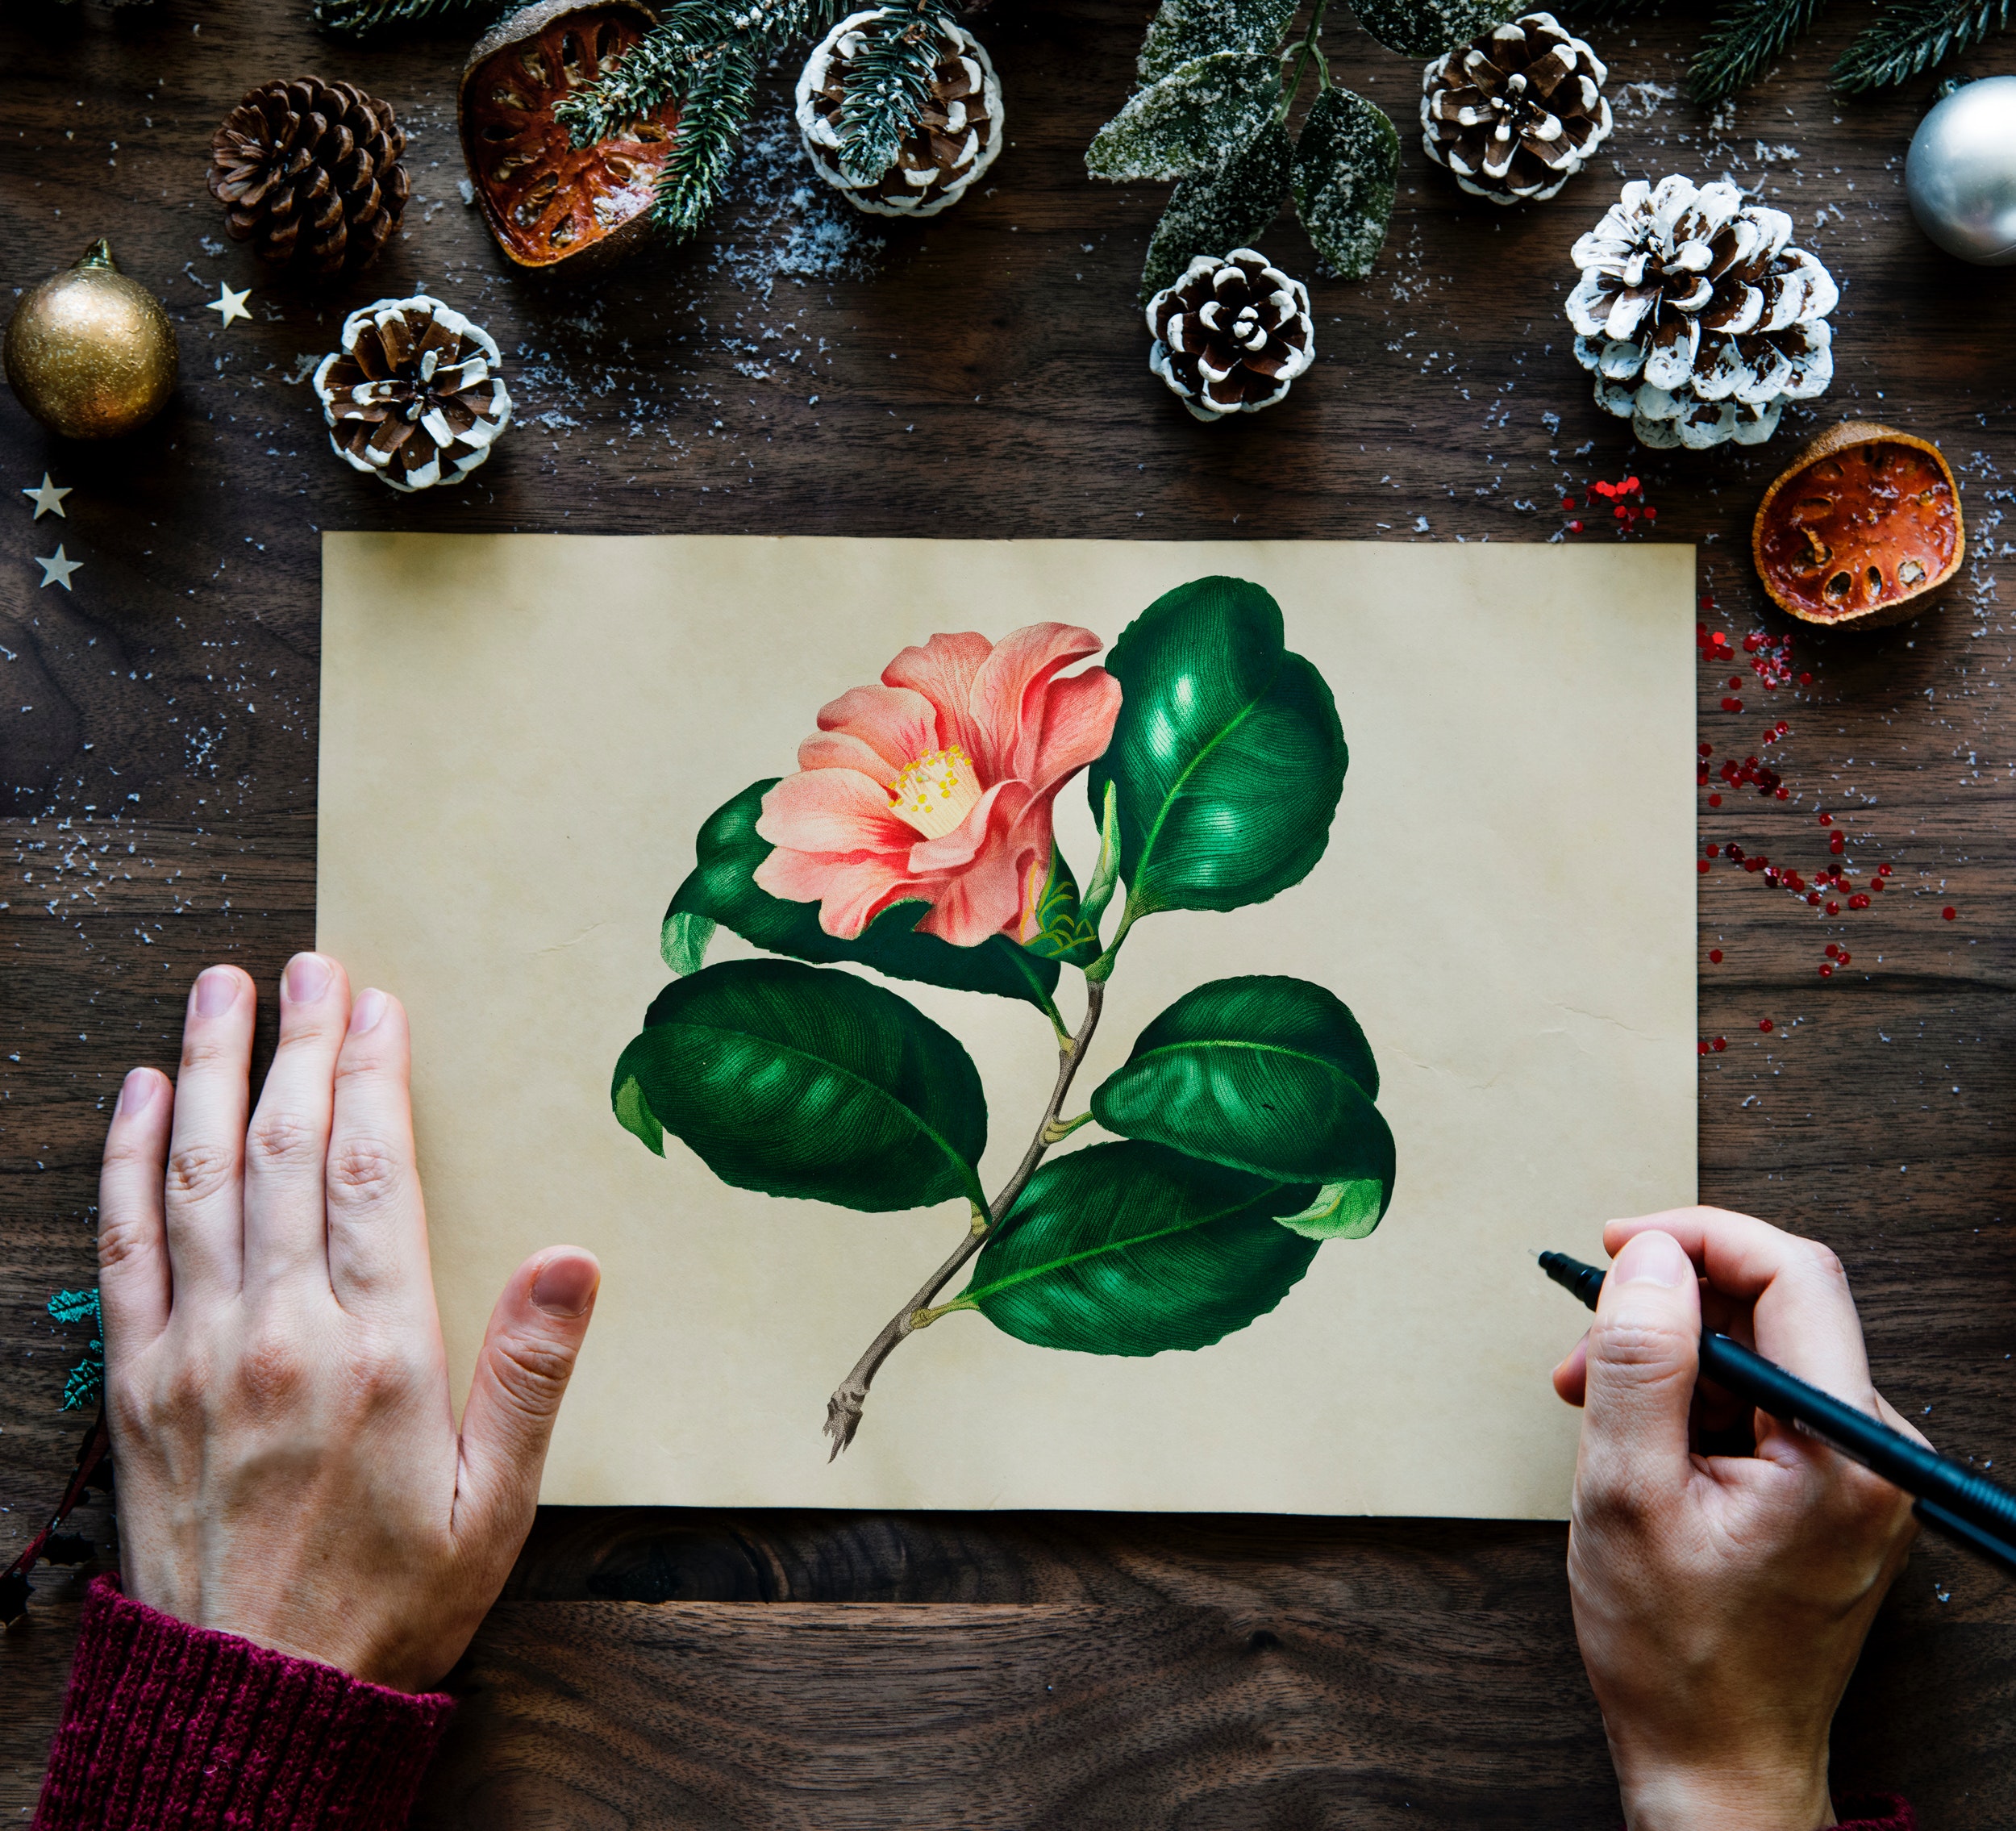
flower, art, still life photography, still life, painting, petal, floristry, plant, floral design, artwork, artificial flower